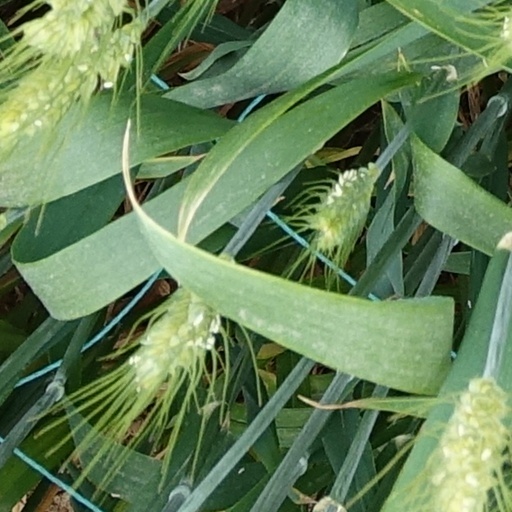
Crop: wheat